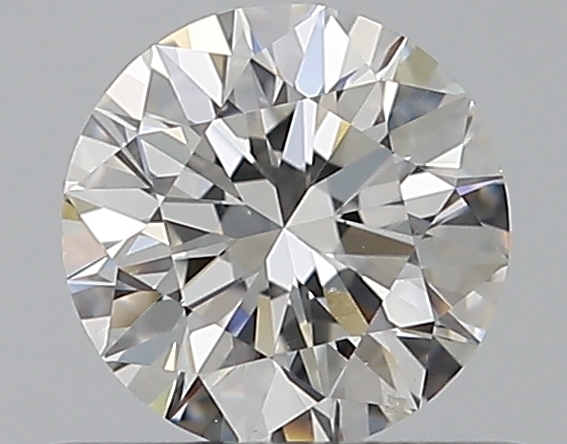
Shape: round
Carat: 0.5
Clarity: SI1
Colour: F
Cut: EX
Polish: EX
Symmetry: EX
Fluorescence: N
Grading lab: GIA
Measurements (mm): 5.08 x 5.11 x 3.17